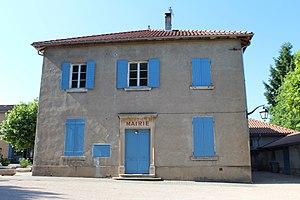
Mairie de Lurcy.
Lurcy est une commune française, située dans le département de l'Ain en région Auvergne-Rhône-Alpes. Elle est située dans la Dombes, face au Beaujolais et à quelques kilomètres de la Saône.